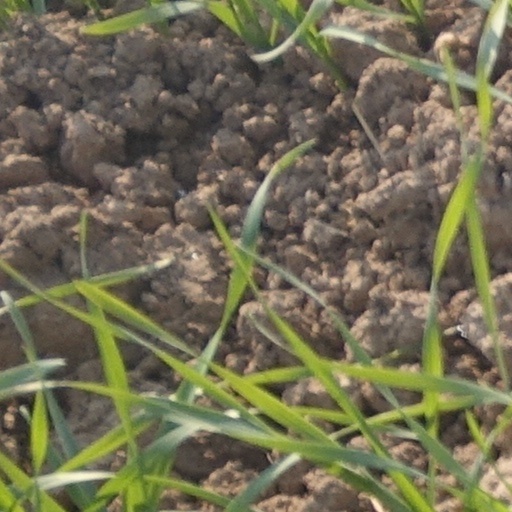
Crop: wheat